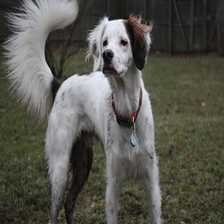
Species: dog
Breed: english setter